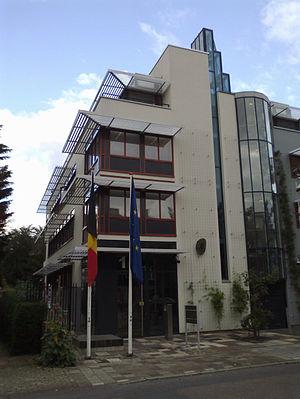
Ambassade de Belgique, Johan van Oldenbarneveltlaan 11, La Haye, aux Pays-Bas.Español: Embajada de Bélgica, Johan van Oldenbarneveltlaan 11, La Haya, Países Bajos.
Voici les représentations diplomatiques de Belgique à l'étranger :